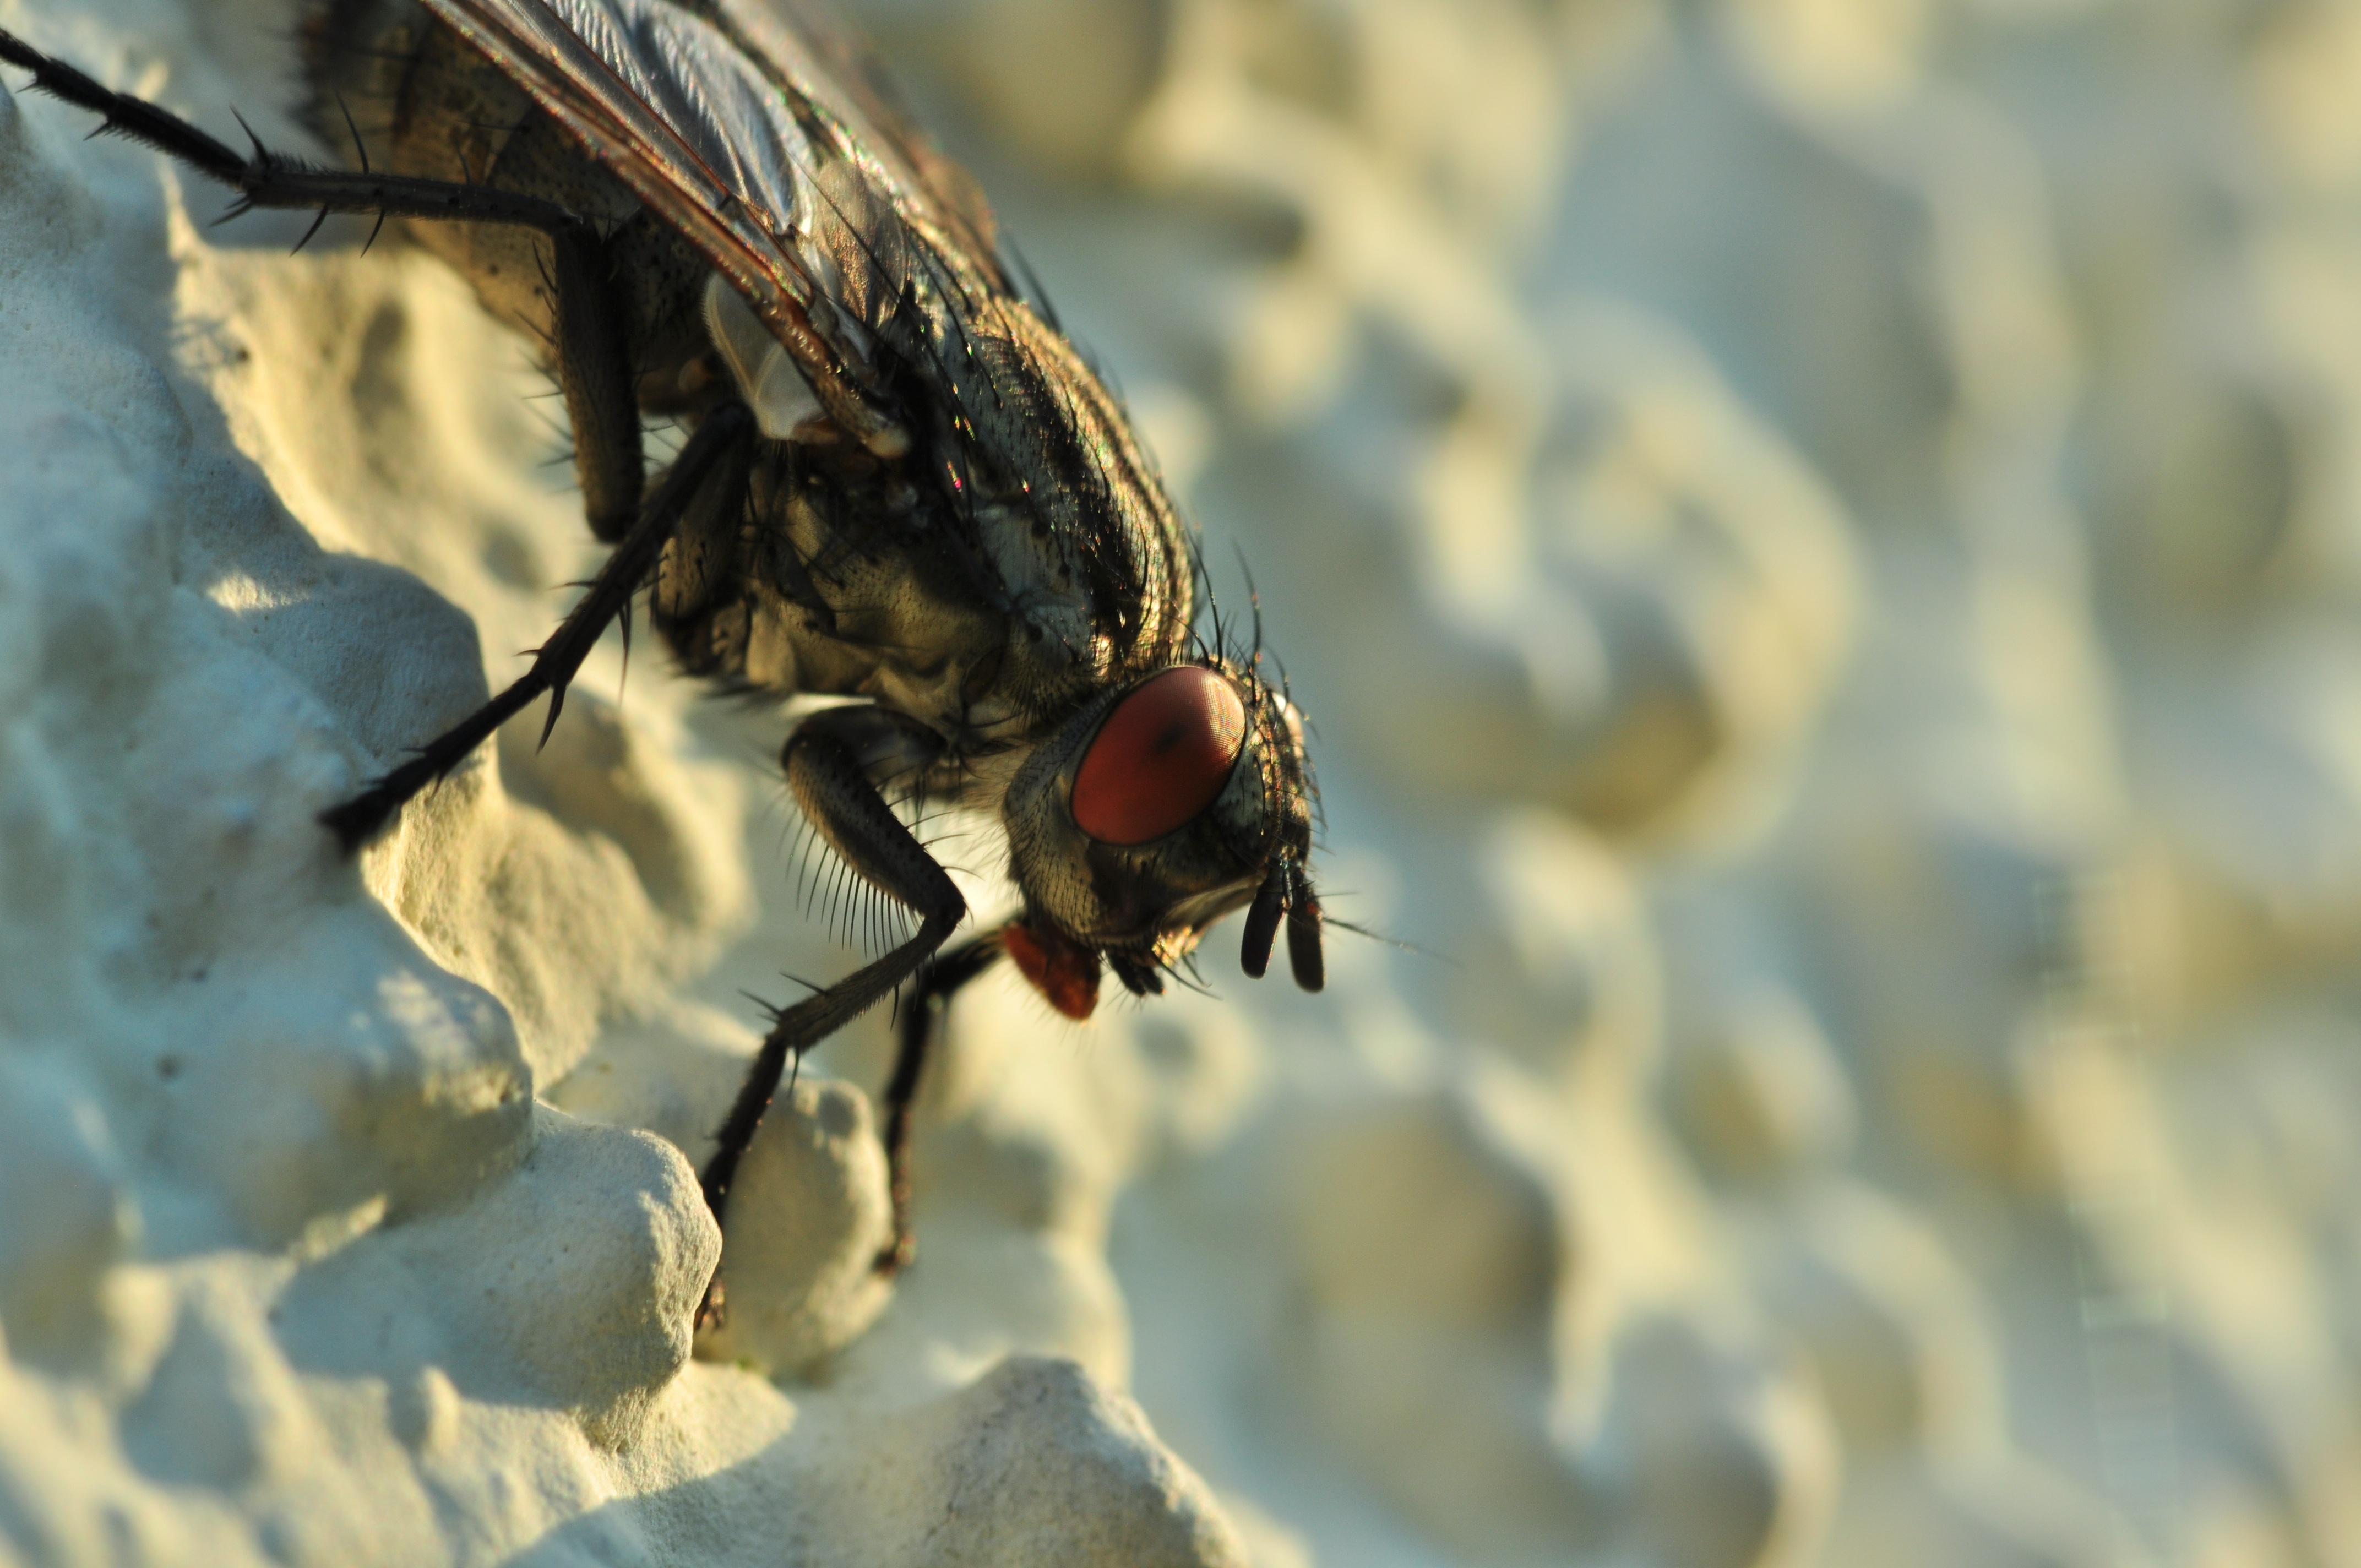
nature, photography, leaf, flower, fly, wildlife, insect, close, fauna, invertebrate, close up, macro photography, compound eyes